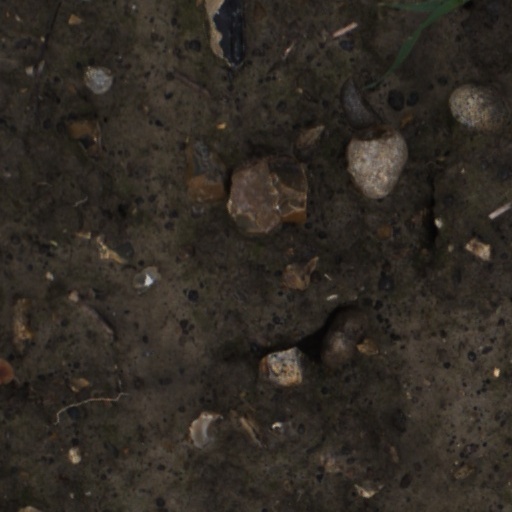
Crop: wheat